British Army during the American Revolutionary War

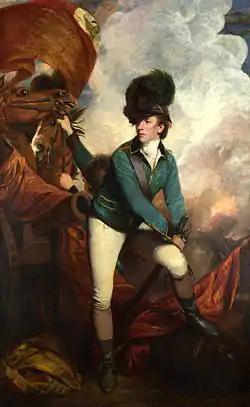
Lieutenant Colonel Banastre Tarleton, who commanded the British Legion in the Southern Colonies

Large numbers of scouts and skirmishers were also formed from loyalists and Native Americans. The renowned Robert Rogers formed the Queen's Rangers, while his brother James Rogers led the King's Rangers. Loyalist pioneer John Butler raised the provincial regiment known as Butler's Rangers, who were heavily engaged in the Northern colonies during which they were accused of participating in Indian led-massacres at Wyoming and Cherry Valley.